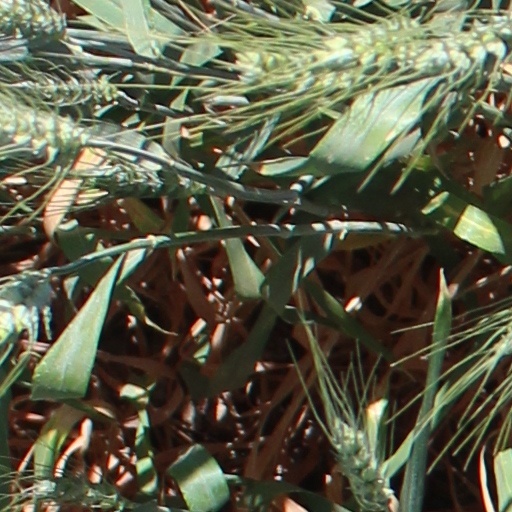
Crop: wheat